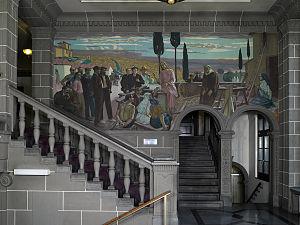
Le Centre William-Rappard, situé dans le parc homonyme, dans la ville de Genève, en Suisse, a été construit entre 1923 et 1926 pour héberger le Bureau international du travail. C'était le premier bâtiment conçu pour abriter une organisation internationale à Genève. En 1975, le BIT a déménagé au Grand-Saconnex et, en 1977, le Centre William-Rappard a été occupé par le secrétariat de l'Accord général sur les tarifs douaniers et le commerce, le Haut Commissariat des Nations unies pour les réfugiés, et la bibliothèque de l'Institut de hautes études internationales et du développement. En 1995, l'Organisation mondiale du commerce a remplacé le GATT et est devenu le principal occupant du Centre William Rappard.